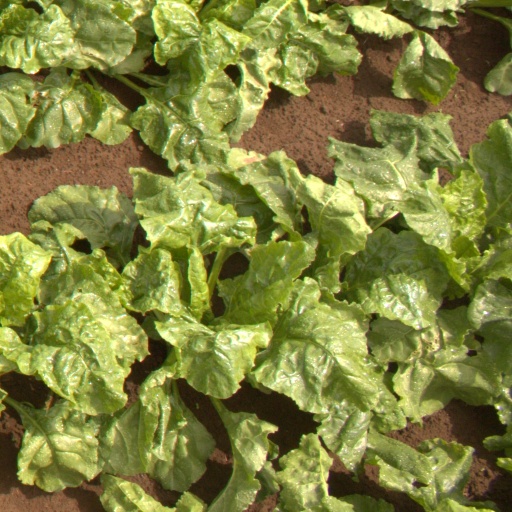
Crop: sugar beet